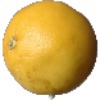
Label: white_grapefruit